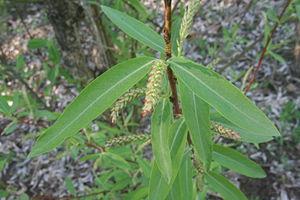
Chosenia arbutifolia est une espèce de plantes de la famille des Salicaceae.